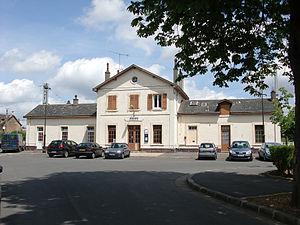
La gare de Mohon
La gare de Mohon est une gare ferroviaire française de la ligne de Soissons à Givet, située à Mohon sur le territoire de la commune de Charleville-Mézières, dans le département des Ardennes en région Grand Est.